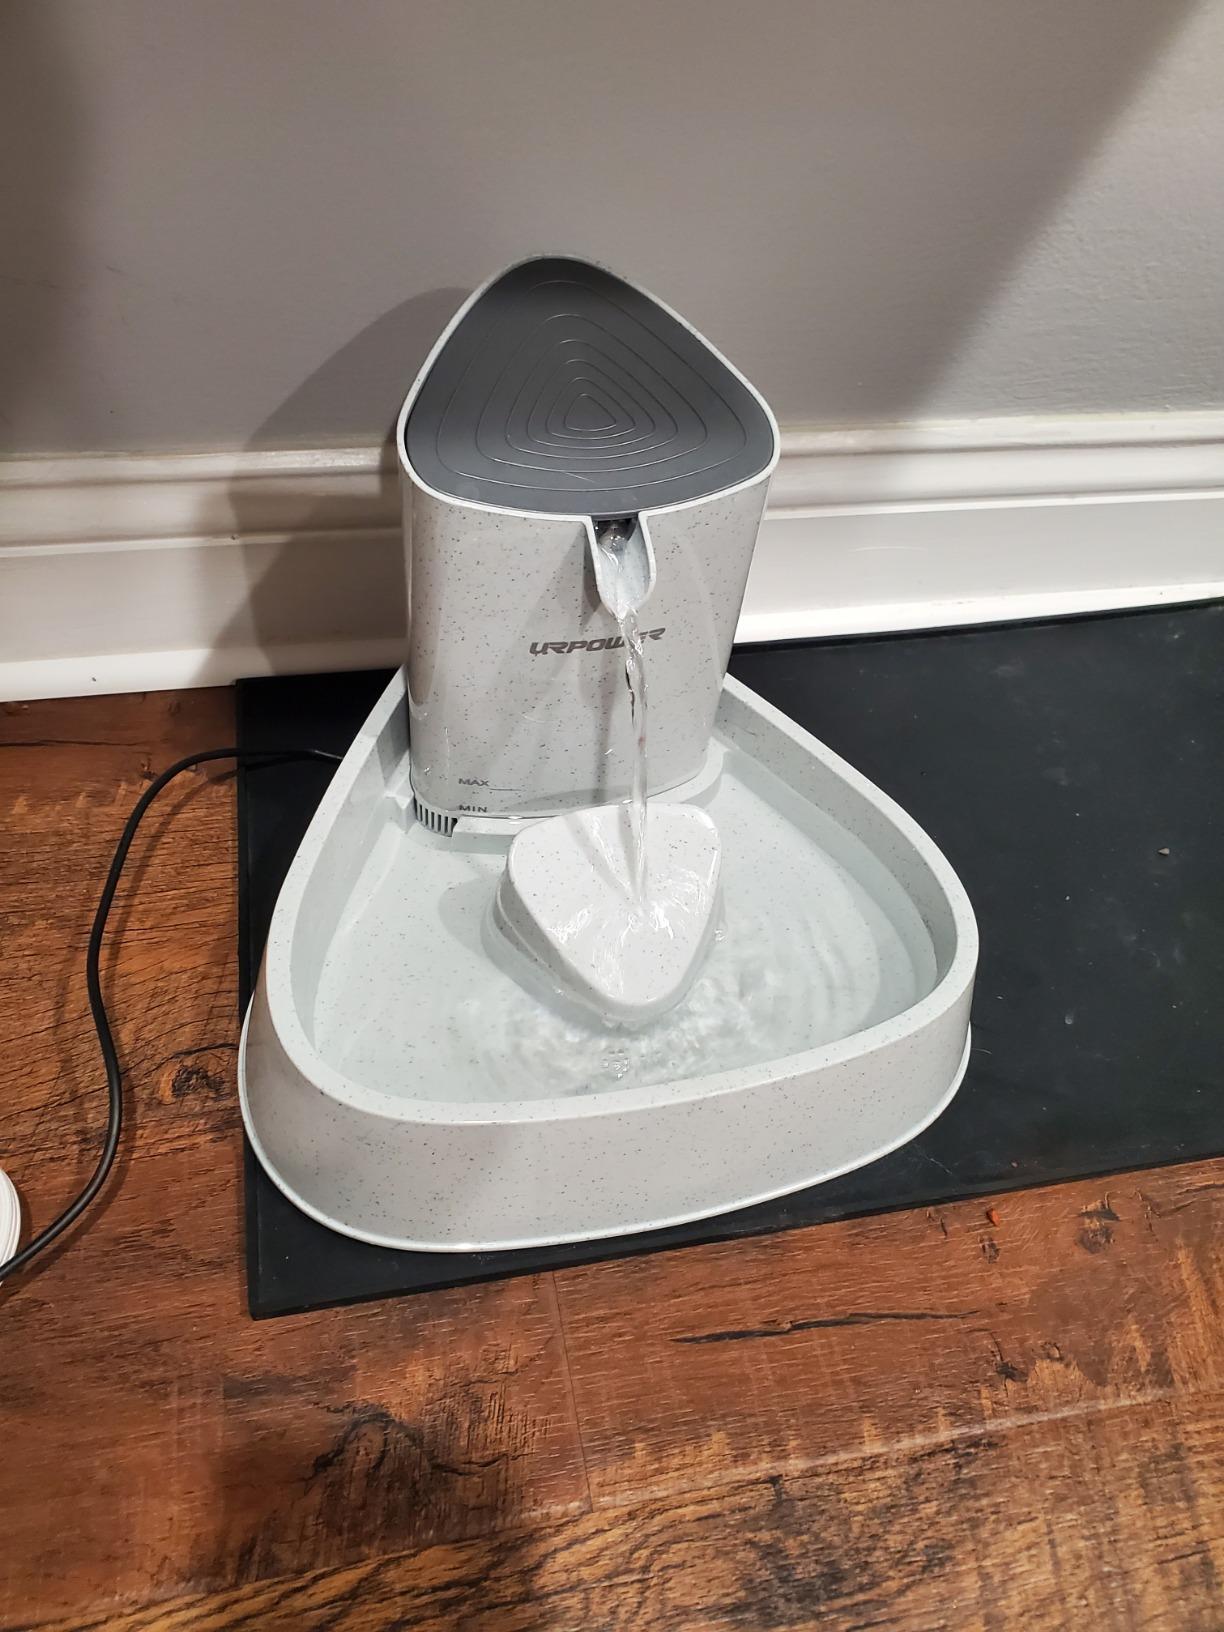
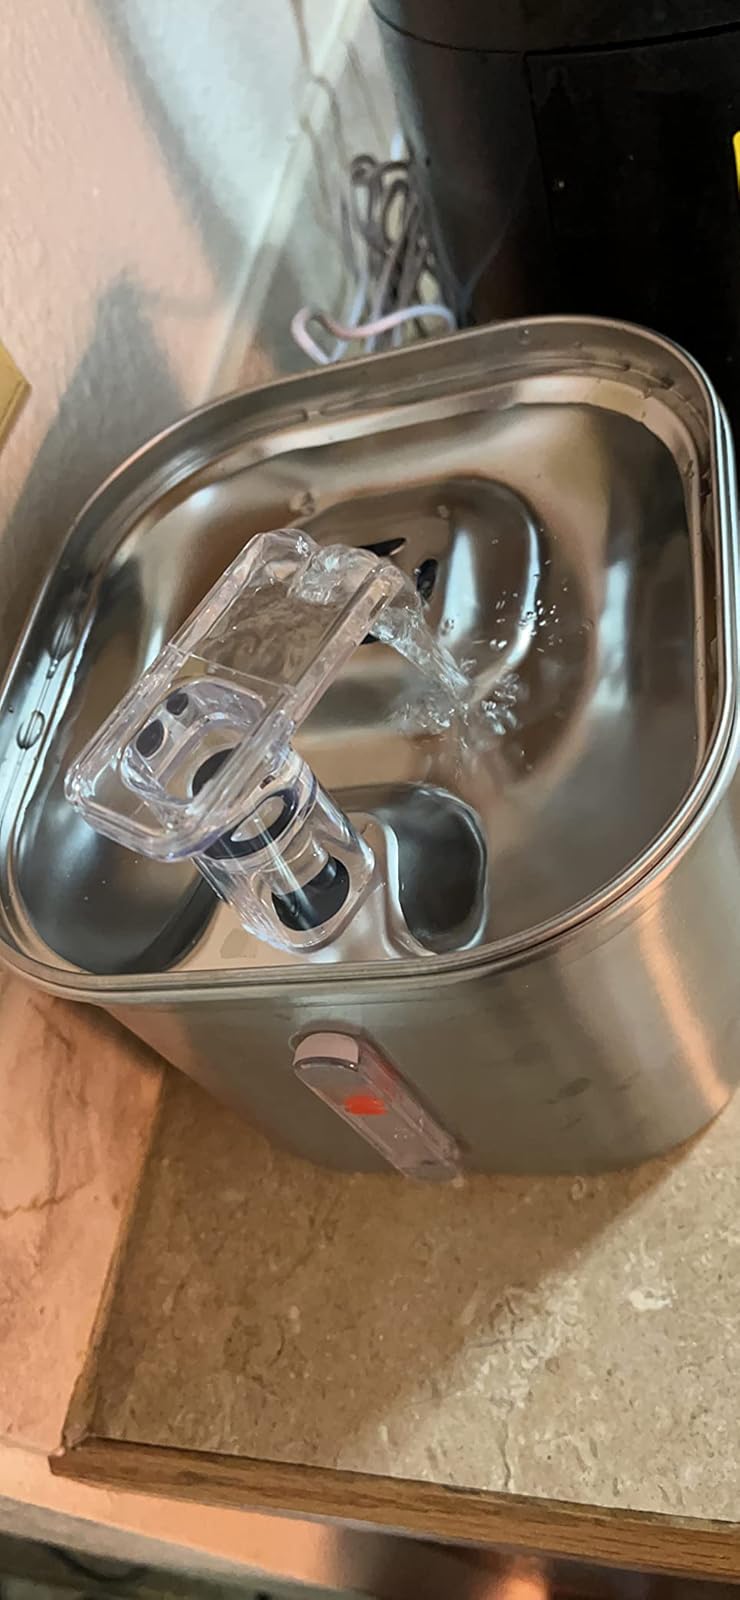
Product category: items_bowl
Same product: no